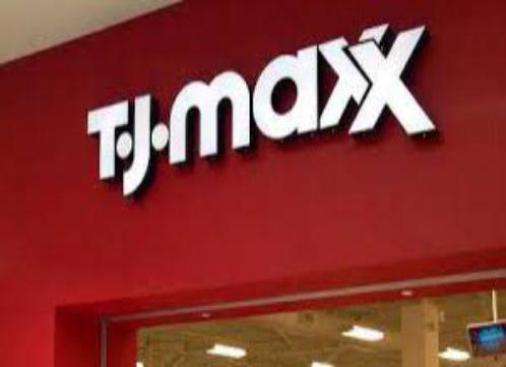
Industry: Others